Vilia

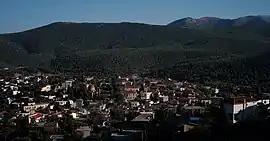
View of Vilia from the west

Vilia (formerly Eidyllia, Ειδυλλία) is a village and a former municipality of West Attica, Greece. Since the 2011 local government reform it is part of the municipality Mandra-Eidyllia, of which it is a municipal unit. Its population was 2,514 at the 2021 census. It is part of Athens metropolitan area. The inhabitants of Vilia are Arvanites.